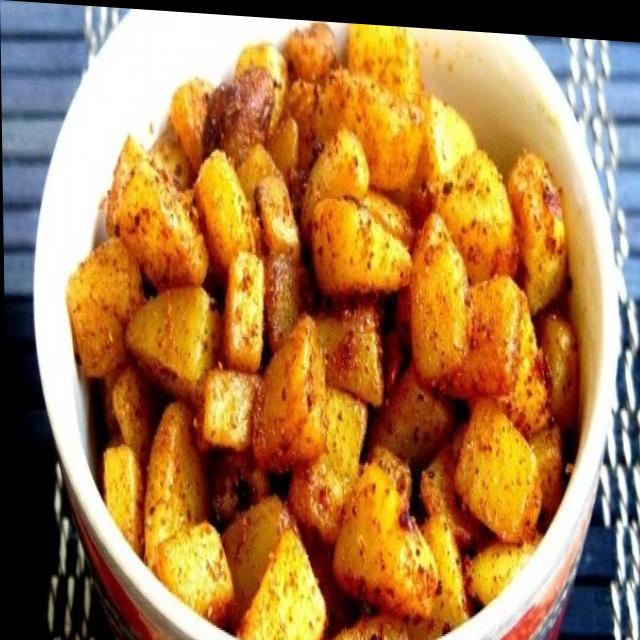
Dish: aloo_masala